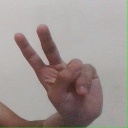
अक्षर: ऐ